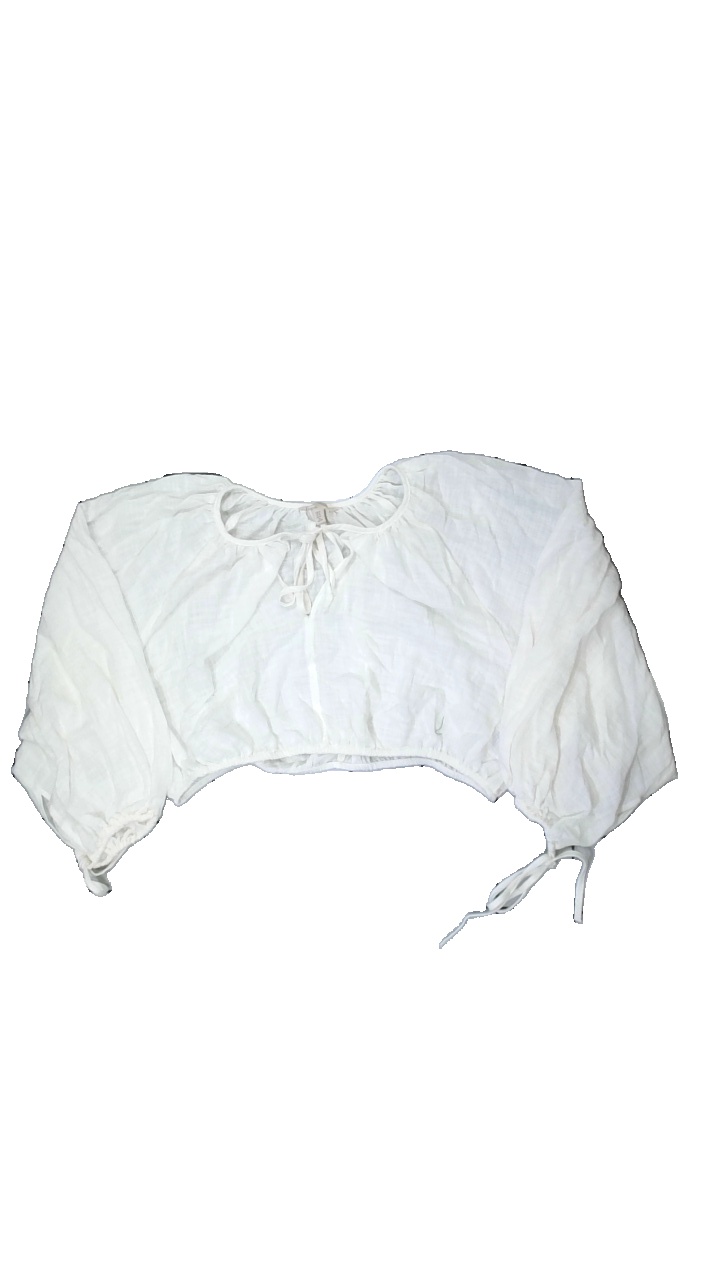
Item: Top (Ladies)
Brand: H&m
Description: White slightly see-through ladies' top for summer from H&M, size XL. Good condition.
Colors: White
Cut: C-collar, Loose
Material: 50% cott, 50% visc
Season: Summer
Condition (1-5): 3
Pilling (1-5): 3
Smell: Minor
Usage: Reuse
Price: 50-100